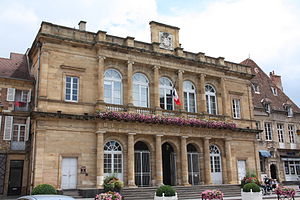
Moulins
Rådhuset i Moulins
Rådhuset i Moulins
Moulins er en mindre fransk provinsby. Den er hovedsæde i departementet Allier.